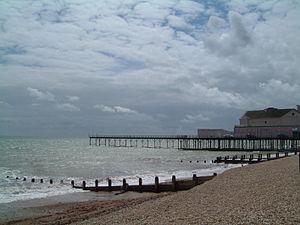
Le front de mer de Bognor regis.
Bognor Regis est une station balnéaire dans le district d'Arun, dans le Sussex de l'Ouest en Angleterre.